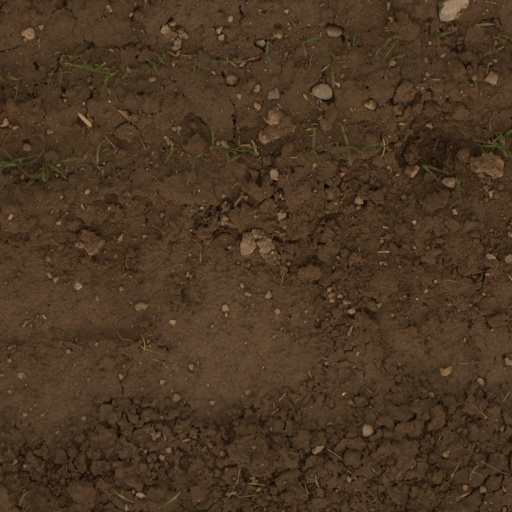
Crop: wheat